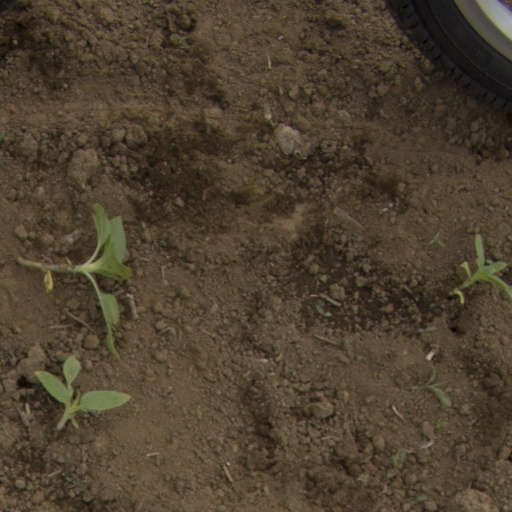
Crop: Jerusalem artichoke